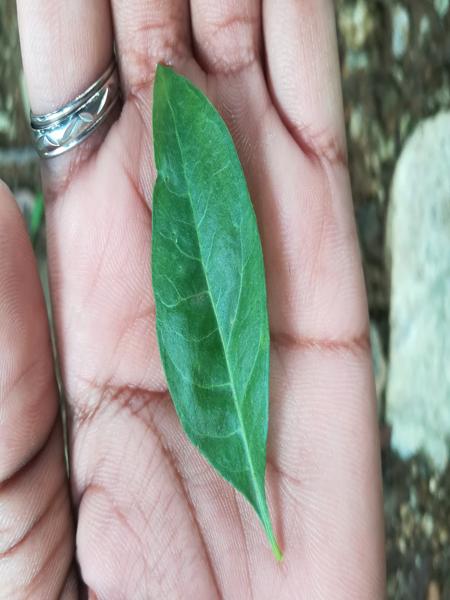
Plant: Henna